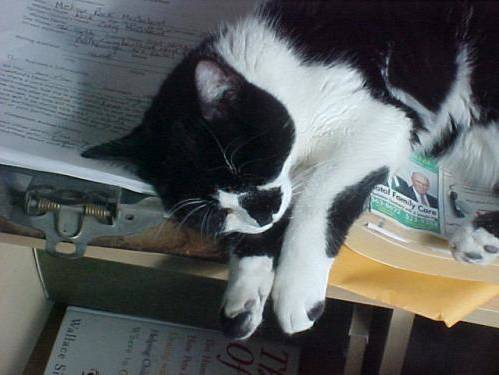
Label: cat